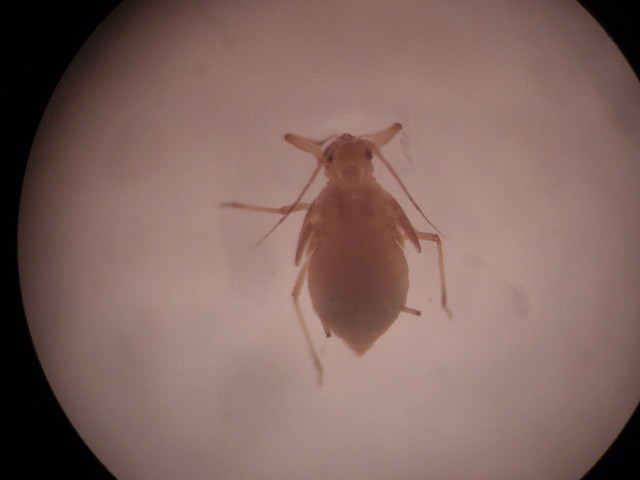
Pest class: bird_cherry_oat_aphid